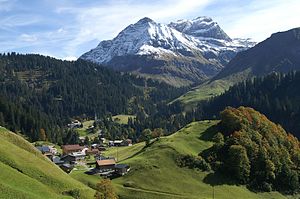
Schröcken
Udsigt over Schröcken
Schröcken er en landsby og en kommune i det vestlige Østrig med et indbyggertal på 214. Byen ligger i delstaten Vorarlberg.